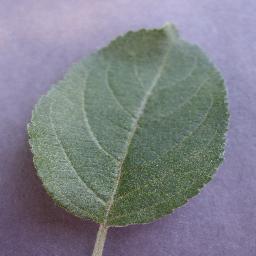
Label: Apple___healthy